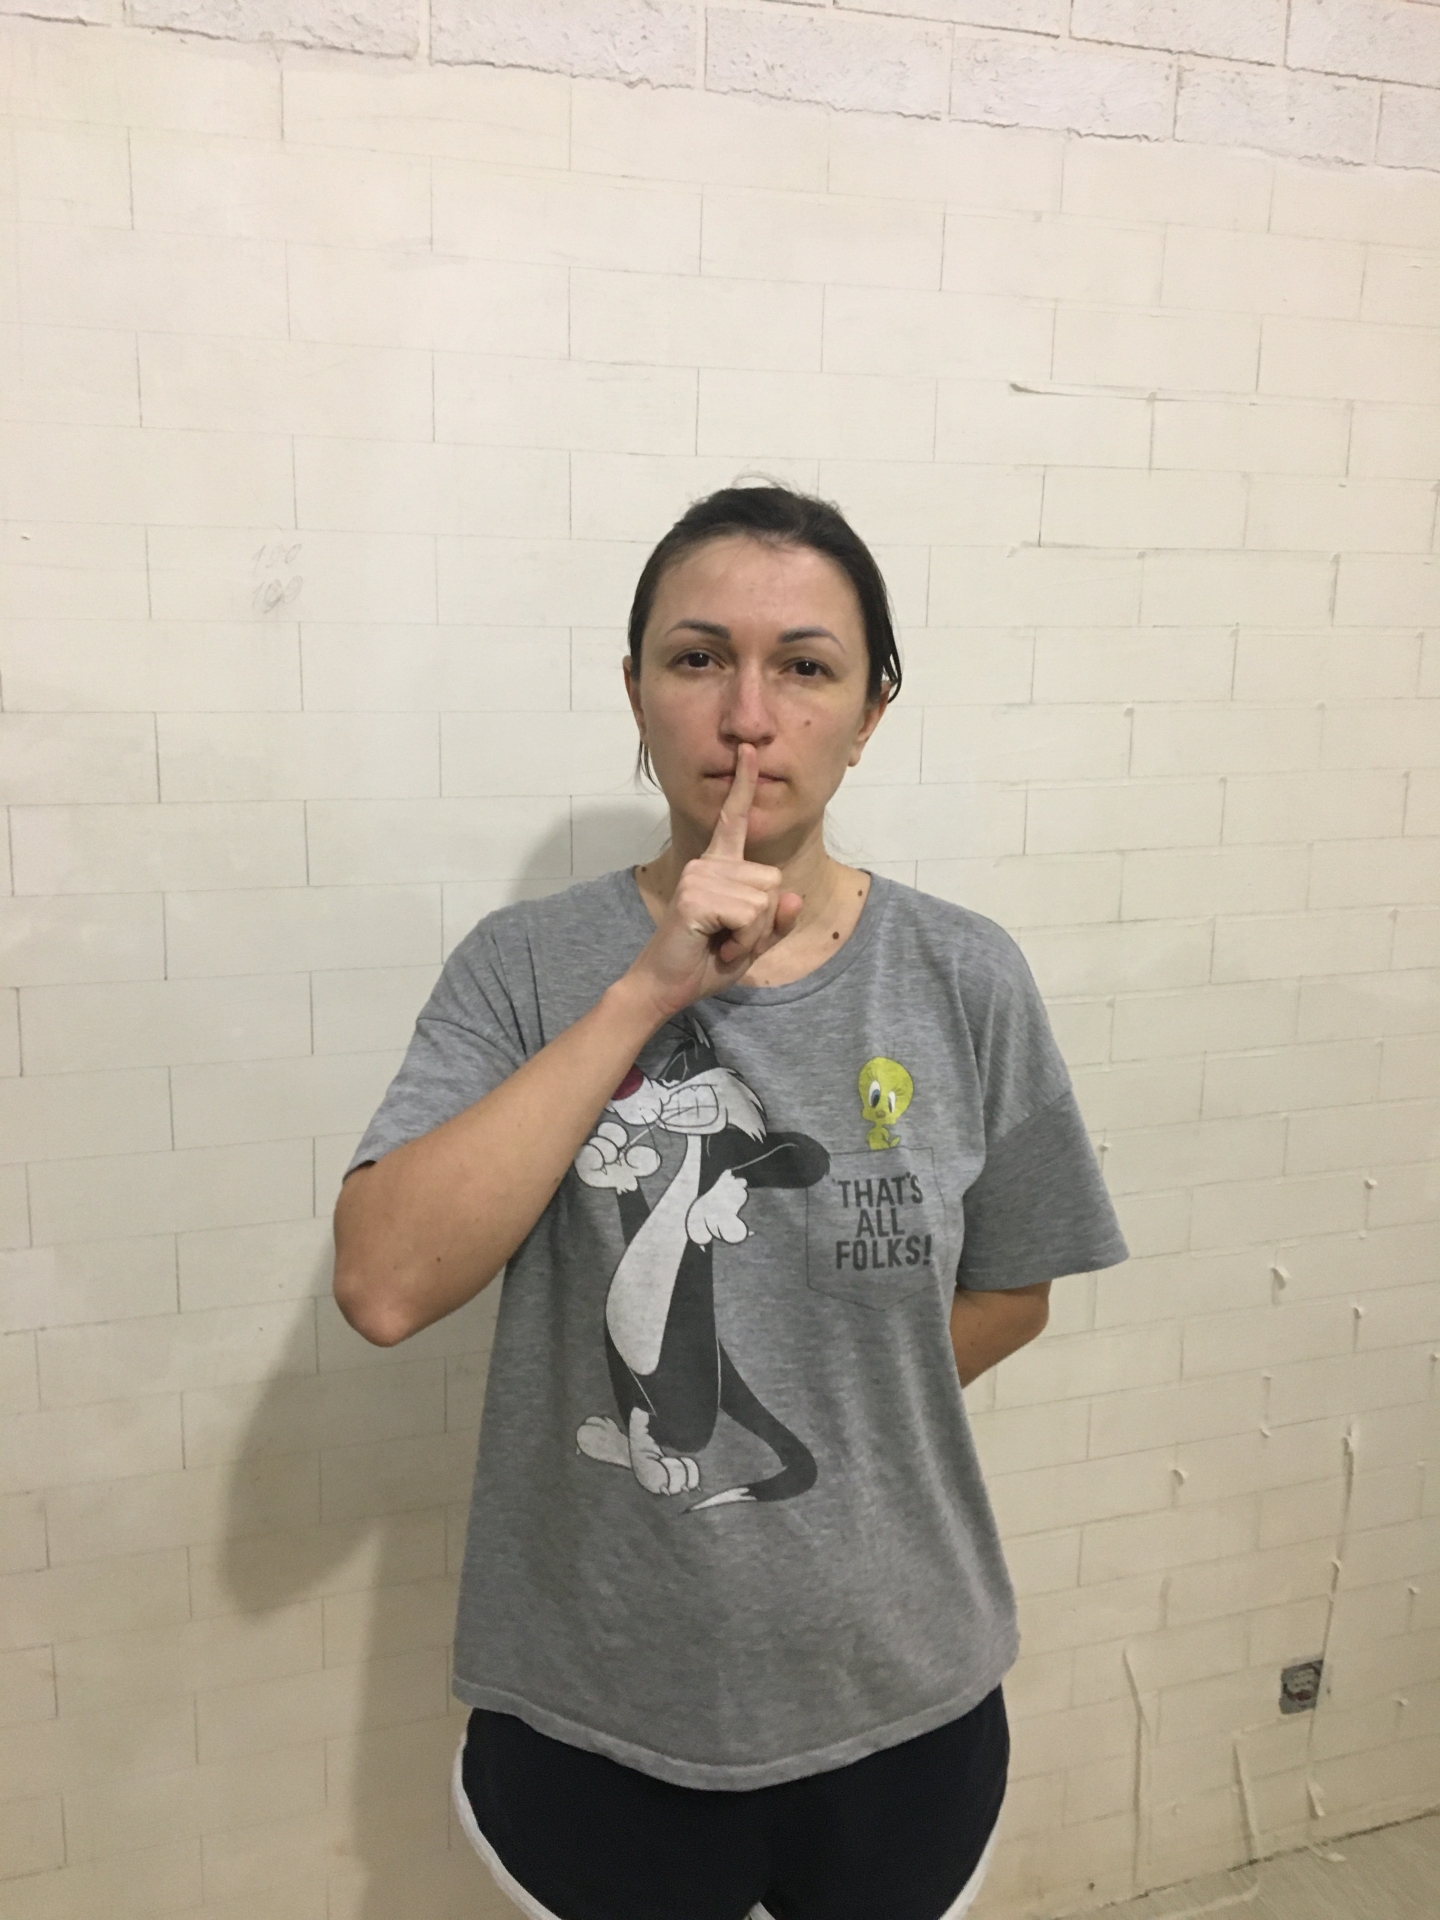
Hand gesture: mute